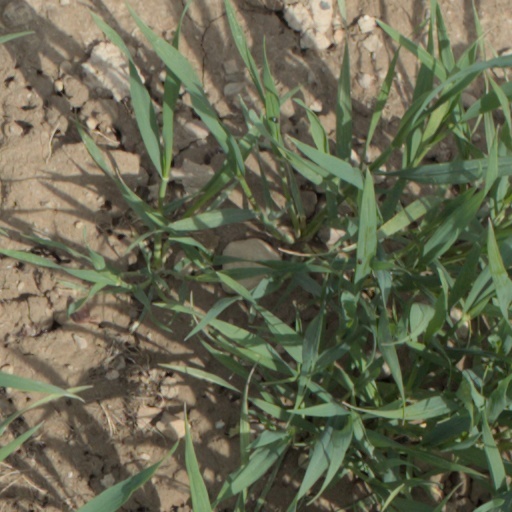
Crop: wheat